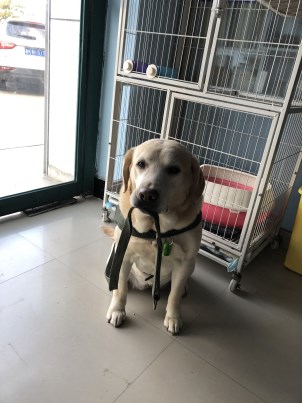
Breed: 3580-n000122-Labrador_retriever